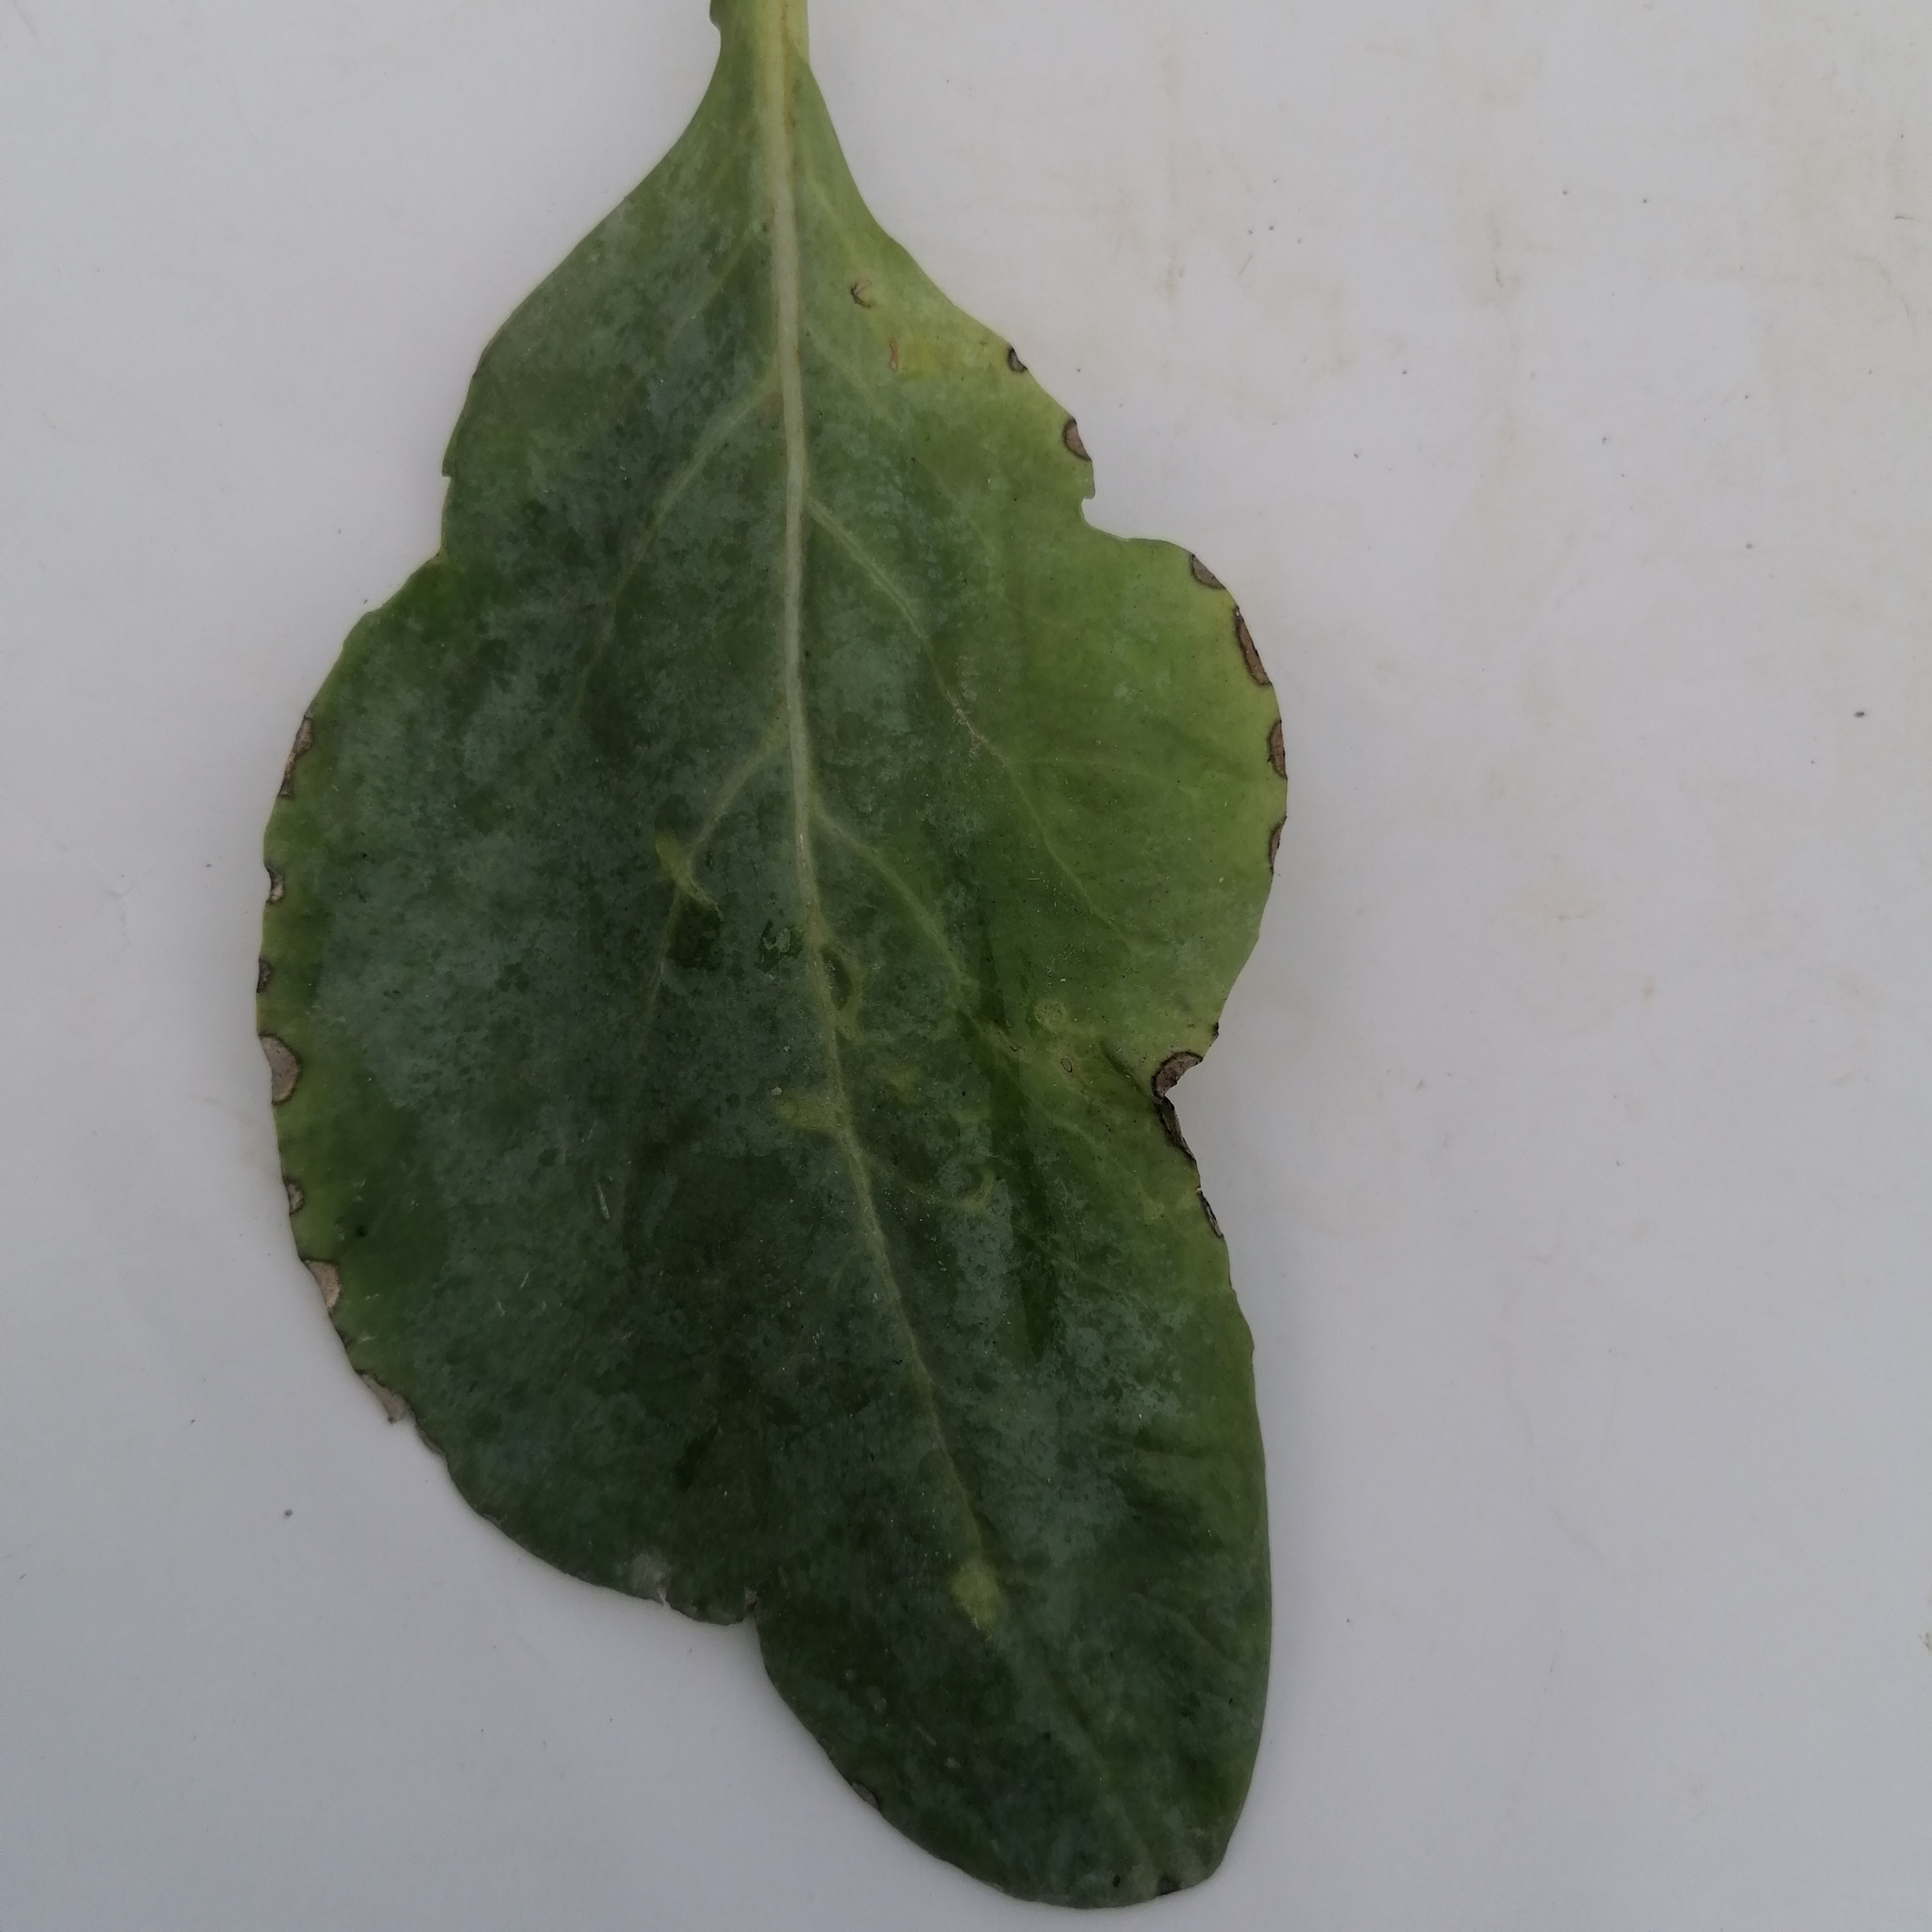
Label: Black Rot